Kirksville Christian Church

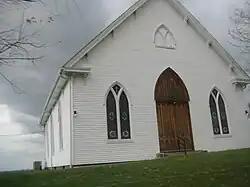

Kirksville Christian Church is a historic Disciples of Christ church building in Kirksville, Kentucky. It was built in 1878 and added to the National Register of Historic Places in 1989.